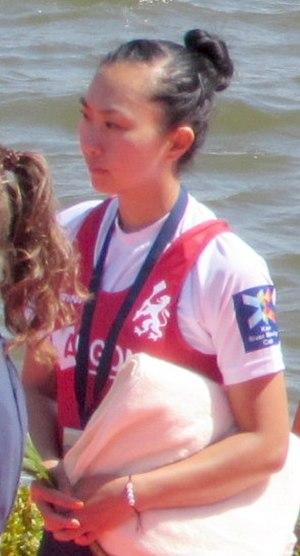
Ae-Ri Noort est une rameuse néerlandaise, née le 10 janvier 1983.